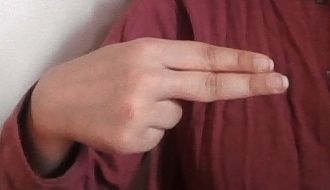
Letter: ain